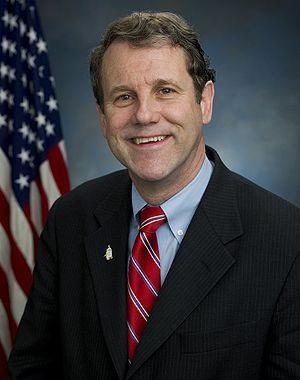
Depuis son admission à l'Union, le 1ᵉʳ mars 1803, l'État de l'Ohio élit deux sénateurs, membres du Sénat fédéral.